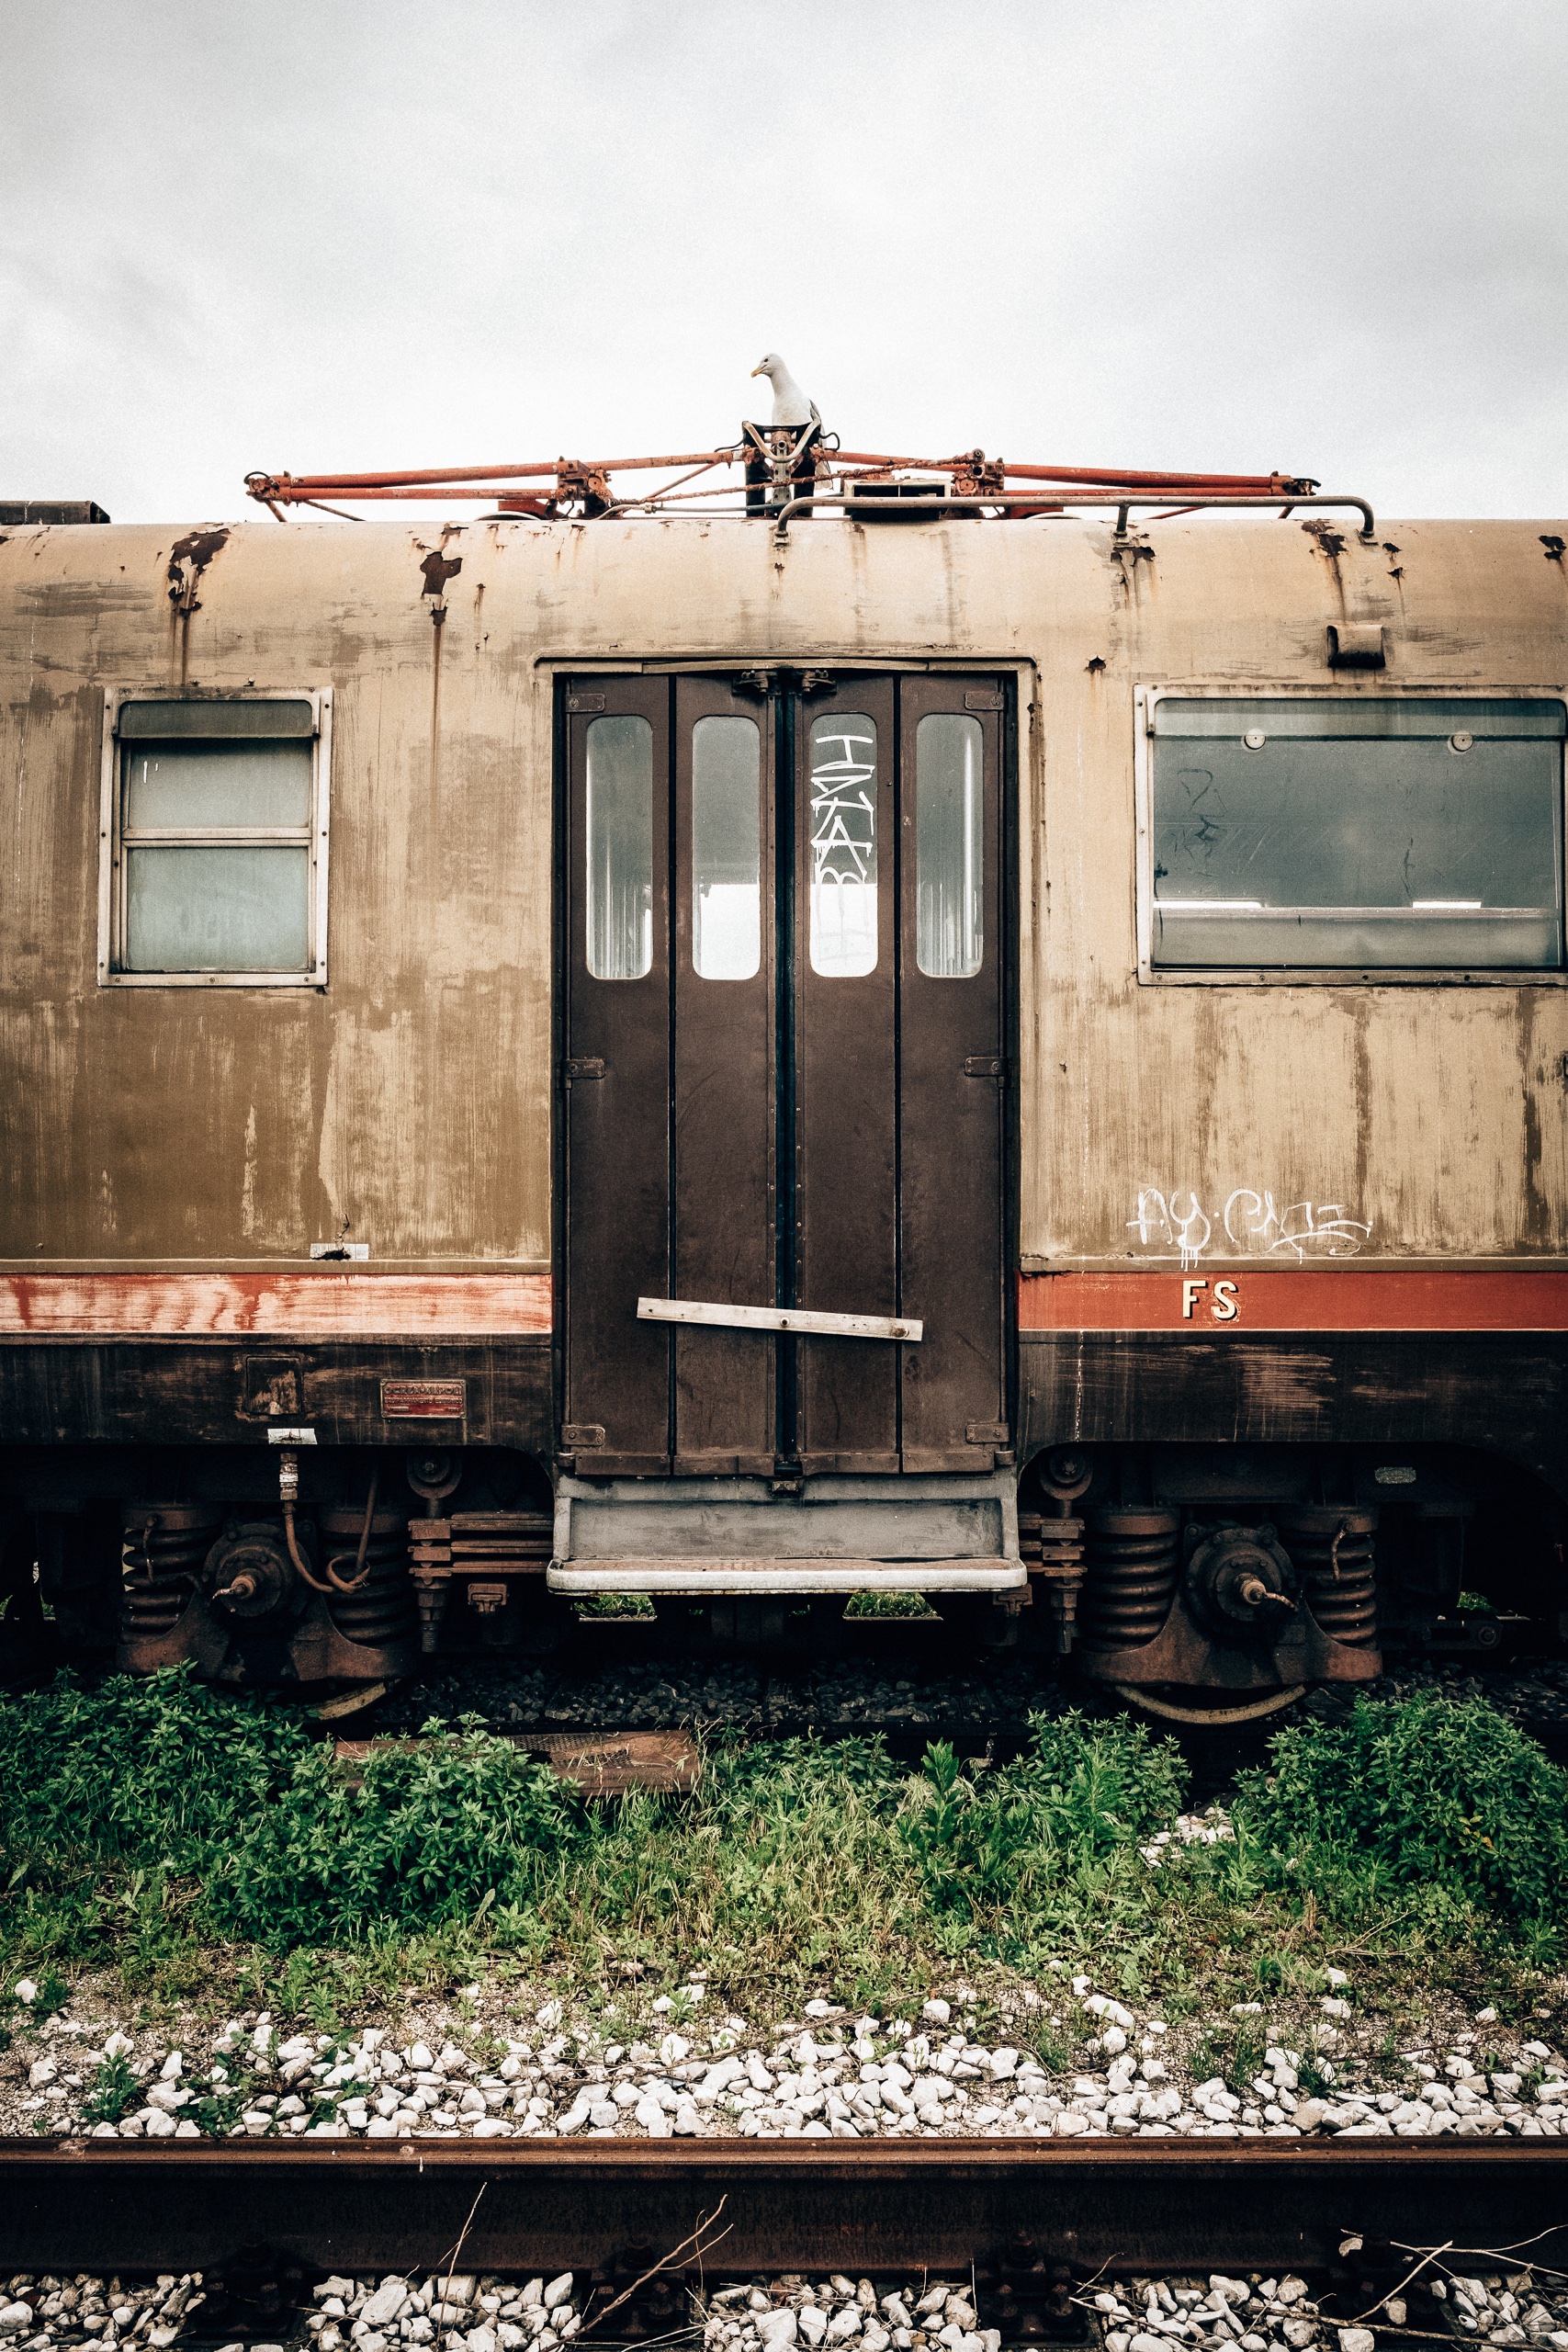
track, train, transport, vehicle, locomotive, rail transport, land vehicle, freight car, rolling stock, railroad car, passenger car